Bobby Wahl

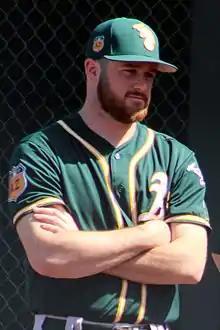
Wahl with the Oakland Athletics

Robert Martin Wahl (born March 21, 1992) is an American former professional baseball pitcher. He played in Major League Baseball (MLB) for the Oakland Athletics, New York Mets, and Milwaukee Brewers.